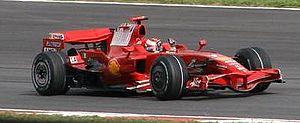
Le Grand Prix de Malaisie 2008, disputé sur le circuit international de Sepang le 23 mars 2008, est la 787ᵉ course du championnat du monde de Formule 1 courue depuis 1950 et la deuxième manche du championnat 2008.
La saison 2008 de Formule 1, 59ᵉ édition du championnat du monde des pilotes, se déroule en 18 manches entre le 16 mars et le 2 novembre 2008. Le Britannique Lewis Hamilton remporte le championnat des pilotes et la Scuderia Ferrari le championnat des constructeurs.